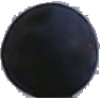
Label: Grape Blue 1